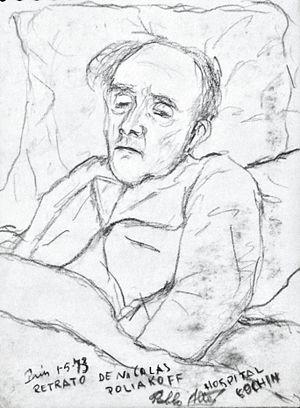
Nicolas Poliakoff, né Nikolaï Gueorguiévitch Poliakov le 22 juillet 1899 en Ukraine, naturalisé français, décédé le 1ᵉʳ juillet 1976 à Paris, est un peintre russe de l’École de Paris. Il est un des représentants du mouvement Cubiste.